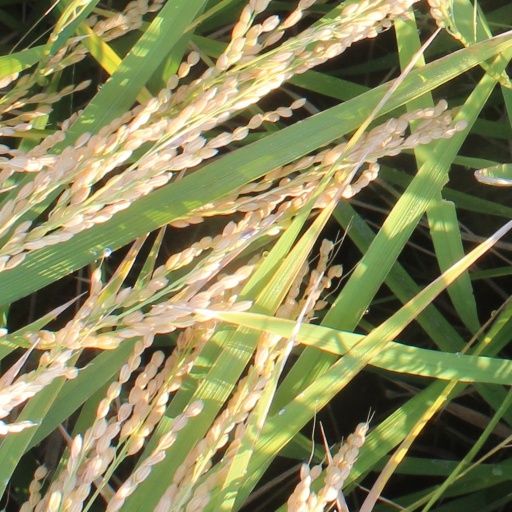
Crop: rice